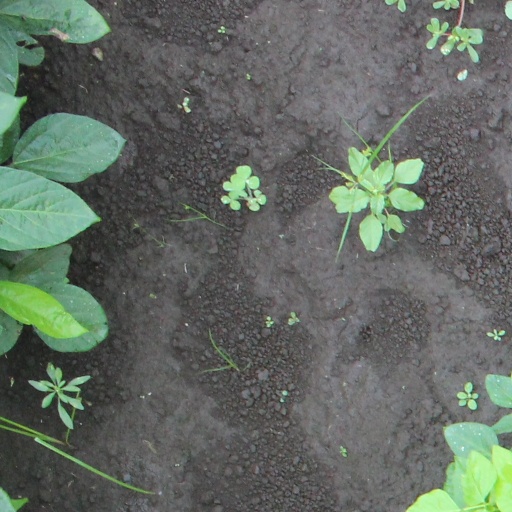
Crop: soybean